Inés Arrimadas

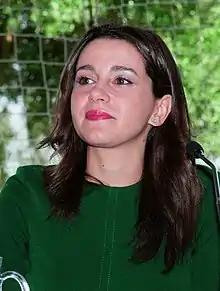
Inés Arrimadas in May 2017

Inés Arrimadas García (born 3 July 1981) is a Spanish lawyer and former politician who served as Member of the Congress of Deputies and Spokesperson of Citizens party in the Congress. She was previously the leader of the regional branch of the party in Catalonia. In March 2020, she was voted party leader.